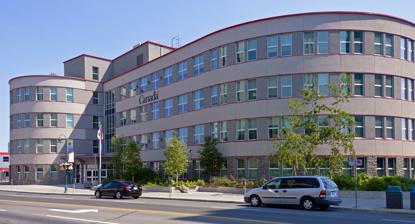
Building: Greenstone Building
Country: Canada
Year built: 2005
Main office of Canadian federal government in Yellowknife, capital of the Northwest Territories Greenstone Building West (front) elevation, 2015 Location of Yellowknife within Canada Etymology From the rock under Yellowknife where the extensive gold deposits that led to the city's growth were found General information Type Office Address 5101 50th Avenue Town or city Yellowknife , NT Country Canada Coordinates 62°27′11″N 114°22′22″W / 62.4530°N 114.3729°W / 62.4530; -114.3729 Elevation 190 metres (620 ft) Current tenants Various Canadian government agencies Construction started 2002 Opened 2005 Cost CDN$ 24.1 million Client Public Works and Government Services Canada Owner Government of Canada Height 16.8 metres (55 ft) Technical details Structural system reinforced concrete flat slab Material Stone, glass, stucco Size 1,802 square metres (19,400 sq ft) Floor count 4 Floor area 7,300 m 2 (79,000 sq ft) Grounds 8,165 m 2 (2.018 acres) Design and construction Architecture firm Manasc Isaac Engineer Williams Engineering Quantity surveyor BTY (Alberta) Ltd. Main contractor PCL Construction Awards and prizes Royal Architectural Institute of Canada , Innovation in Architecture Award of Excellence (2007) The Greenstone Building , officially the Greenstone Government of Canada Building , and sometimes known as the Greenstone Government Building , is located on Franklin (50th) Avenue in downtown Yellowknife , Northwest Territories , Canada . It is a four-storey building faced in stone, completed and opened in 2005. Within are the local offices of 16 federal government agencies. Prior to the building's construction they were scattered in different buildings around the city. The name comes from greenstone , a rock found in great quantity in the area, from which the gold that led to Yellowknife's development was extracted. The building reflects that past in two other ways. Its interior stair tower is sided in slanted boards that recall the mineshaft towers still standing, and the location of a prominent local fault beneath the building is marked on the lobby floor. It was designed by the Edmonton firm of Manasc Isaac to be environmentally sustainable . Its central atrium has a curtain wall with photovoltaic cells , the largest such structure in Canada, and the second largest worldwide, at the time of the building's completion. Five percent of the building's electricity comes from that wall; it is used to heat water, some of which comes from the building's green roof and local groundwater, resulting in the building using half as much water as a comparably sized building. Heating efficiency is such that the building remains adequately warm during subzero winter days when many adjacent offices have to close. The building's green design reportedly saves CDN$ 80,000 in energy costs and reduces greenhouse gas emissions by 370 tonnes (410 short tons) each year. Two years after its completion, on time and under budget, the Greenstone Building was recognized with LEED (Leadership in Energy and Environmental Design) Gold certification by the Canada Green Building Council . It was the first building in Northern Canada to achieve that designation, and the first LEED Gold for the architects. In 2007 the Royal Architectural Institute of Canada further honored it with an Innovation in Architecture Award of Excellence. Building The Greenstone Building is located in the area of downtown Yellowknife referred to locally as New Town. It is on the east side of 50th Avenue, often called Franklin Avenue, a southwest–northeast thoroughfare, four lanes wide at that point, which is Yellowknife's main street. It occupies the western end of a rectangular block between 51st and 52nd streets on the north and south; 52nd Avenue is the next street to the east. The terrain is generally level, around 190 metres (620 ft) in elevation, sloping very gently down 30 metres (98 ft) to Yellowknife Bay of Great Slave Lake 800 m (a half-mile) to the east and remaining level to Frame Lake approximately 400 m (a quarter-mile) to the west. The surrounding neighbourhood is urban. Modernist high-rise office buildings dominate this stretch of Franklin. Three of them—the Northwest Tower to the immediate south of the Greenstone Building and the Scotia Center and Precambrian Building across the street—are among the city's tallest . The Bellanca Building, once the tallest, and the 60-metre (200 ft) Centre Square Mall tower, the current champion, are within blocks. In between them the lots have single- or two-storey buildings with space for commercial use at the street level. Behind them are parking lots. A block to the southwest is the Yellowknife campus of Aurora College and, across Franklin, the main offices of the city school district , one of its elementary schools and the log cabin schoolhouse that was the first school building in the city. A block to the west the urban development gives way to open space in the form of a park along the lake shore next to City Hall. On the north development continues for many blocks before an area of taiga and exposed Canadian Shield bedrock buffers the descent to Old Town, the original city, on a peninsula extending into the bay. East of the building, the city likewise occupies most of the space until it gives way to residential property and open space at the bay shore. Exterior View along the north facade at street level The building itself is composed of two sections, both four storeys in height with a flat roof, topped by a small flat-roofed structure that houses the upper end of the elevator shafts, with gardens taking up most of the space on the roofs. They are joined at the northwest corner of the lot, the southeast corner of the 51st Street intersection. It uses reinforced concrete flat slabs as its structural system . Paralleling 51st is a basically rectangular section five bays wide by 17 long. It is rounded at the corner with Franklin, allowing 10 bays on that end. The main entrance portico curves between the two sections at ground level. Joined to that block on the west is an irregularly shaped 14-bay section whose west side begins to curve south halfway towards that end of the property. Sidewalks surround the building on three sides. In front of the longer of the two sections, along Franklin, is a planted bed with concrete walls and wooden benches. It has shrubs and some small deciduous trees that have grown to the height of the second story. A gravel path runs between them and the front of the building. Along 51st, planters set in the sidewalk hold more shrubs and trees along the entire length of the wing. A similar area planted with shrubs and flowers runs along the east facade. To the east, in the rear, is a small park with benches, grass, and more deciduous trees buffered by a concrete walkway. Beyond the park is the building's parking lot. External image View of the south wall On the rear is a 48-metre-long (157 ft) curved curtain wall between two engaged flat-roofed stair towers, connecting the far corners of both sections. It is made of glass with photovoltaic cells inside. A small secondary entrance portico is located in the center. At the building's southeast corner is an emergency exit. The north and east facades , facing the street, have a similar treatment. The first storey is faced in rusticated stone set in mortar . All bays are set with double-pane vertical casement windows on the curved sections and large four-pane casement on the straight sections, recessed with plain red sills and lintels. A similar red stringcourse above the windows separates the stone facing from smooth light tan stucco . It in turn is separated by another red stringcourse from a section with light brown panels and the same window treatments as the first storey. The course doubles as the sill line for the windows; another one serves as their lintels and marks off a division the same as the one below. The third storey has the same treatment. At the roofline, above another layer of tan panels, there is a plain red cornice , echoed on the top of the elevator-shaft building. Both stair towers are faced entirely in the rusticated stone. Each has a single narrow double-pane casement window on each storey, facing south. A single narrow concrete course runs above the first and fourth storeys. The towers have the same red cornice at the roofline. The eastern face of the north wing has a metallic framework of curved metal bars holding sections of stationary louvers . It covers all bays on the upper storeys. There are no windows on the ground level of this face. A flat semicircular roof covers the main entrance portico on Franklin. Its wide overhanging eave , with another red cornice at the roofline, is supported by several dual steel flat-plate brackets extending to the ground. The entrance doors are aluminum and glass, set in a wall of square glass panels. The rear entrance is a smaller portico faced in rusticated stone with a red cornice, flat roof, and single door in a similar glass treatment with light fixtures flanking its upper corners. Interior The inside of the building is dominated by a full-height atrium , illuminated mostly by natural light coming in through the curtain wall on the south. A thick black line on the floor marks the location of the West Bay Fault beneath. All the offices within, mostly open space separated into cubicles , are located on the north, with windows looking out over the atrium and through the curtain wall. An open slanted wooden spiral staircase, echoing the many mineshaft towers in the Yellowknife area, complements the elevators in providing access. Its railing is the same red found on the exterior of the trim. On the upper storeys the space below the office windows is faced in spaced wooden flushboard similar to that used on the staircase, with random boards painted red as well. History While the site on which Yellowknife now sits was long known to the Dene whose copper knives later gave it its name, and had been visited by European explorers in the late 18th century, it did not attract any settlement until gold was found in the greenstone belts of the Canadian Shield underlying the area. By 1936 it was a mining boomtown , and most of today's Old Town was built on the bay. Canada's entry into World War II three years later put that on hold, but after the war mining and development resumed. 1953–2001: Early federal presence in Yellowknife After the war the federal government , which administered the Northwest Territories directly, realized the community needed space to grow and established New Town further inland, building the city's post office there. In 1953 it allowed limited local government, and 14 years later Yellowknife was formally named the territorial capital. [ Note 1 ] This led to an influx of government workers and another economic boom. For much of that time the heavy federal government presence in the growing city was housed wherever space could be found. A small group of houses on Glen Street, or 51st Street just north of the Greenstone Building, was known as "Government Row". One two-storey gabled wooden house was known as the Federal Building. After the 1970s it was used by the Tree of Peace organization as the Native Friendship Center. 2001–2004: Design and construction By the end of the 20th century the gold boom had died down and most mines had closed, although diamond mines had begun to replace them. With vacant properties all over Yellowknife, the federal government decided it was time to build a central headquarters for the many agencies that had been scattered across downtown for decades. At the end of 2001, it bought the property on Franklin between 51st and 52nd for just under CDN$ 2 million, then occupied by a building that had during the boom years housed Hudson's Bay and Canadian Tire retail stores. Demolition was completed the next summer. In September, Public Works and Government Services Canada , the government's procurement agency, commissioned Edmonton architects Manasc Isaac, specialists in sustainable buildings , to design a building expected to last 75 years on the site, flexible enough to accommodate different uses should that change be necessary, with the goal of receiving silver Leadership in Energy and Environmental Design (LEED) certification from the Canada Green Building Council . Progress toward that goal started even before the new building's design was complete, with 90% of the material from the demolished Canadian Tire building recycled or otherwise diverted from landfill . During the actual construction, recycled and recyclable materials were used wherever possible; site fences were installed to control erosion that might be caused. As part of its integrated design process, which aimed to both create an exemplary environmental building and a public space for downtown Yellowknife, Manasc Isaac sought community input. Charrettes were held in conjunction with community roundtables , where input was sought from stakeholders , and the architects in turn learned about local construction and design practices. These helped refine its goals to focus on daylighting , public space and green space in designing the new building. This is a northern building with a northern energy, and yet it is unlike any other building in the north. More than the NWT Legislative Assembly , the Greenstone Building captures and celebrates the precious light — endless hours in the summer and brief fleeting hours in the winter: that is the north. – Vivian Manasc , architect The architects settled on a triangular design with an 806-square-metre (8,680 sq ft) curtain wall on the south side. This would maximize the building's exposure to the sun, especially in wintertime when Yellowknife receives as little as four hours of daylight and temperatures drop as low as −50 °C (−58 °F), allowing it to warm the atrium in the center, envisioned as a "winter room". It would also provide some electricity via 353 square metres (3,800 sq ft) of embedded solar cells , a feature made possible by a Natural Resources Canada grant program. Almost all offices in the building would be able to have some view outside, or of the atrium, as well. Artificial heat was provided by propane boilers, which emit less carbon than the fuel oil commonly used in the city during cold weather. PCL Construction was awarded the contract, and construction began early in 2004, with a budget of $CDN28 million. For the structural system , Manasc and its consulting engineer decided to use flat concrete slabs instead of more conventional steel framing , for two reasons. First, the concrete could be produced locally. Second, it used concrete with 25% fly ash , which can reduce greenhouse gas emissions from making concrete by up to 40%. Greenstone thus became the first project in Yellowknife to use concrete made that way, establishing the capacity for further use in other construction. The frame was covered with an insulated, pressure-equalized rainscreen clad in stucco, which uses less energy in its production. To preserve the building's warmth better, triple- glazed windows were set in fiberglass frames. Cooling the building in an environmentally conscious way was also a challenge. During the summer, Yellowknife's days get as long as its winter nights, making it the sunniest Canadian city during that season. In 20 hours of daylight with only four-hour white nights to provide respite, the overuse of air conditioning frequently leads to brownouts and as many as 50 power outages a year. The engineers compensated by adding the louvered steel shades to the south end of the building. The cooling system was based around a high-efficiency air-cooled condensing chiller . Each office was provided with its own thermal controls, from the mechanicals of the compartmentalized four-pipe and two-pipe fan-coil underfloor air distribution system, allowing ventilated air to be warmer and cleaner, to the operable windows and shades , so that occupants could work at their own comfort levels. Occupancy sensors shut off ventilation when no one is present. If these measures worked as planned, the total cooling load capacity would be only 29 watts per square metre (2.6 per square foot), and the building would see a 45% improvement over American Society of Heating, Refrigerating and Air-Conditioning Engineers (ASHRAE) energy-use standards. The architects made a green roof with two gardens, the second such roof in the city, part of the design. This both made it attractive as green space for workers to relax in on breaks and served to retain some of the rainwater that fell on it in a 13,000-litre (3,400 US gal) tank for non-potable uses such as watering the landscaping instead of letting it flow into the sewers . PCL was able to incorporate potentially problematic groundwater found during construction into the supply for the building's washrooms, which were further equipped with waterless urinals and dual flush toilets to reduce usage. Solar power was used to heat water . Total potable water consumption was estimated to be 153 litres per square meter (5.1 gallons per square foot), about two-thirds of the LEED baseline. The interior finishings were also chosen for their minimal environmental impact. Instead of rolled carpets, floors were surfaced in tiled carpet with a high percentage of recycled content to reduce waste material during the laying process. The floor itself was made of partially recycled composite materials with no urea or formaldehyde . Paints and adhesives with low volatile organic content were used to ensure good indoor air quality . Construction went well enough that the designers raised their LEED certification target level to gold. The only significant aspect of the building to fall short of original expectations was the photovoltaics in the curtain wall. They had to be manufactured by the French company Saint-Gobain S.A. and shipped to Yellowknife preassembled since there were no workers there who could do that. One of the planned bands of cells had to be abandoned when the euro appreciated enough against the Canadian dollar during construction as to make its cost prohibitive. 2005–present: Opening and use The building was completed not only on schedule by shortly after mid-2005, but for $24.1 million, almost $4 million under budget. A committee formed to decide on a name chose Greenstone, from the greenstone belts underlying the city and its surrounding bush, which had been a foundation not only in the literal sense as the city's bedrock but metaphorically, as they had contained the gold that had led to its growth and prosperity. It had been suggested by David Tilden, a hazardous materials specialist with Environment Canada , one of the agencies to locate in the building. "Rocks are what Yellowknife is all about," he said. Committee chair The Rev. John Sperry , former Anglican Bishop of the Arctic , said the committee agreed. "We all felt it represented Northern life." It also relieved the committee of having to choose to honour one person over another, as it had originally expected to. The "green" in the name also acknowledged the new building's environmental friendliness . In recognition of the name's geological origins, the location of the West Bay Fault beneath the building is marked on the lobby floor. The building was formally opened on October 14, 2005. Officials from all levels of government spoke at the ceremony. "As one of the most energy-efficient buildings in the country, the Greenstone Building is an example of Canada's commitment to protecting the environment," said Ethel Blondin-Andrew , then the federal Minister of State (Northern Development) . She touted the estimated $30,000 savings to taxpayers in annual energy costs the building was expected to realize. Northwest Territories premier Joe Handley expressed his belief that the new building would help his government work better with their federal counterparts. "When I'm here, I'm in Ottawa ," he said. The city's deputy mayor, Wendy Bisaro, said the Greenstone Building would be "a wonderful addition to our downtown." First Nations elements were also included, with a Dene blessing and a Haida drumming ceremony. Most of the 15 agencies and their 200 employees moved in shortly afterwards. Several meeting rooms were made available for the use of community groups after hours. Reception Shortly after its opening, it was certified LEED Basic Silver, the first building in Northern Canada to achieve any level of LEED certification. The Royal Architectural Institute of Canada , when it recognized the building with its Excellence Award for Innovation in Architecture in early 2007, noted that the photovoltaic array on the curtain wall, the second-largest in Canada at the time of its construction, generated 33.5 kWh of electricity annually, about 5% of the building's total energy needs (during the first full year of the building's operations, this actually worked out to 19% ). It was "admirable that the designers and clients were willing to take risks in innovations in a challenging project," the jury said. Later in 2007 the Canada Green Building Council upgraded it to LEED Gold, again the first time that recognition had been granted to a building in the North. The council credited the Greenstone Building with 42 of a possible 70 points. Of those, it was found to be the most successful in water efficiency , earning all of the five possible points in that area. It also did well in innovation and design, with four out of five, and indoor environmental quality, at 10 of 15. Materials and resources was its weakest area, with only four of 14 earned. It was the first LEED Gold building for the architects. In 2009 Keith Halliday, an economics columnist at the Yukon News in Whitehorse , capital of the neighbouring Yukon Territory , considered the Greenstone Building's costs and benefits after that territory's government announced its intention to build all its new buildings to LEED standards. While he noted that the construction costs of the building [ Note 2 ] worked out to $2,500 per square metre, $500 higher than the Canadian average, that was not so much when the additional costs of building in the North and government project management requirements were factored in. He was amused by the use of occupancy sensors to manage ventilation. "In an old joke come true, there is also an elaborate system to capture the hot air generated at government meetings." Post-occupancy evaluation Several years after the building opened, Manasc Isaac undertook a post-occupancy evaluation to find out how it had performed, and what could be learned for future projects. Data was collected about the building's performance from SNC-Lavalin , which had been contracted by the government to operate the building. Federal employees in the building were invited to complete a web-based survey on their impressions and comments, which 37% did. The architects still regretted the loss of the extra band of solar cells on the curtain wall. In the future, they suggested, hedging against unexpected currency fluctuations should be done whenever a project depended in part at least on an imported component. "Having Canadian capacity for manufacturing would have been even better." The Greenstone's roof from the neighbouring Northwest Tower in wintertime The building's expected low utility usage profile was a reality. It had used 0.39 gigajoules (GJ) of energy per square meter during the 2008 fiscal year . That was more than the 0.22 GJ/m 2 target of the design model and the 0.3 GJ/m 2 in Canada's Model National Energy Code for Buildings, but those levels were not meant to be predictive. Anecdotal accounts suggested the building's heating was working well: even in outdoor winter temperatures of −50 °C (−58 °F), cold enough that many businesses in Yellowknife send employees home, the Greenstone Building remained warm enough that workers there could continue in their duties comfortably. In the summertime, SNC had learned to start the chiller before other buildings did, in order to avoid brownouts . In some months, the solar cells in the curtain wall actually outperformed their target, generating over 2,500 kWh during March and April. This was credited to light reflecting off snow cover. During summer it fell down to below 500. During fiscal 2008, the building's metered water consumption was 830.14 cubic metres (219,300 US gal), for a monthly average of 69.2 cubic metres (18,300 US gal). This was higher than the design estimate of 601.3 cubic metres (158,800 US gal), but still far below 1,595.4 cubic metres (421,500 US gal), the reference measure for a building that size. Thus, despite falling short of the design target, "[t]he Greenstone Building still uses only 52% of the water of a comparable building," the evaluation said. Respondents to the survey said they mostly found the building pleasant. They gave its daylighting their highest marks. "I prefer the natural light whenever it is available," one said in comments, "and have a tendency to turn off the lights in the office when the sun is shining in through the atrium glass wall," although two-thirds said they still used task lighting . Three-quarters said they made use of the window blinds to regulate the daylight in their offices. Almost half said their access to it was excellent. Conversely, the two most problematic areas were personal thermal comfort and conversational privacy. Despite overwhelming use of the windows (which they admitted helped keep the air fresh) and location-specific thermal controls, almost half rated their ability to reach their personally desired level as "less than adequate." Manasc Isaac noted that the building operator was attempting to address that. "Noise levels are high due to reflected sound and lack of sound dampening ," one commenter said. Respondents who worked in open areas, particularly cubicles , reported more dissatisfaction with this aspect of the building than those who worked in private offices. Almost 70% said their ability to hold conversations without others overhearing was less than adequate. Tenants The Greenstone Building currently has offices of the following federal agencies: Aboriginal Affairs and Northern Development Canada Canada Border Services Agency Canada School of Public Service Canadian Heritage Citizenship and Immigration Canada Correctional Service of Canada Department of Justice Employment and Social Development Canada Health Canada Industry Canada National Energy Board Natural Resources Canada Parks Canada Royal Canadian Mounted Police [ Note 3 ] Statistics Canada Public Works and Government Services Canada Awards Manasc Isaac won three awards for the Greenstone Building: Consulting Engineers of Alberta, Award of Merit (2006) Athena Institute, Brilliant Building Award (2006) Royal Architectural Institute of Canada , Innovation in Architecture Award of Excellence (2007). See also Architecture portal Environment portal Canada portal City of Calgary Water Centre , first LEED Gold building in Alberta , also designed by Manasc Isaac Green building in Canada Notes